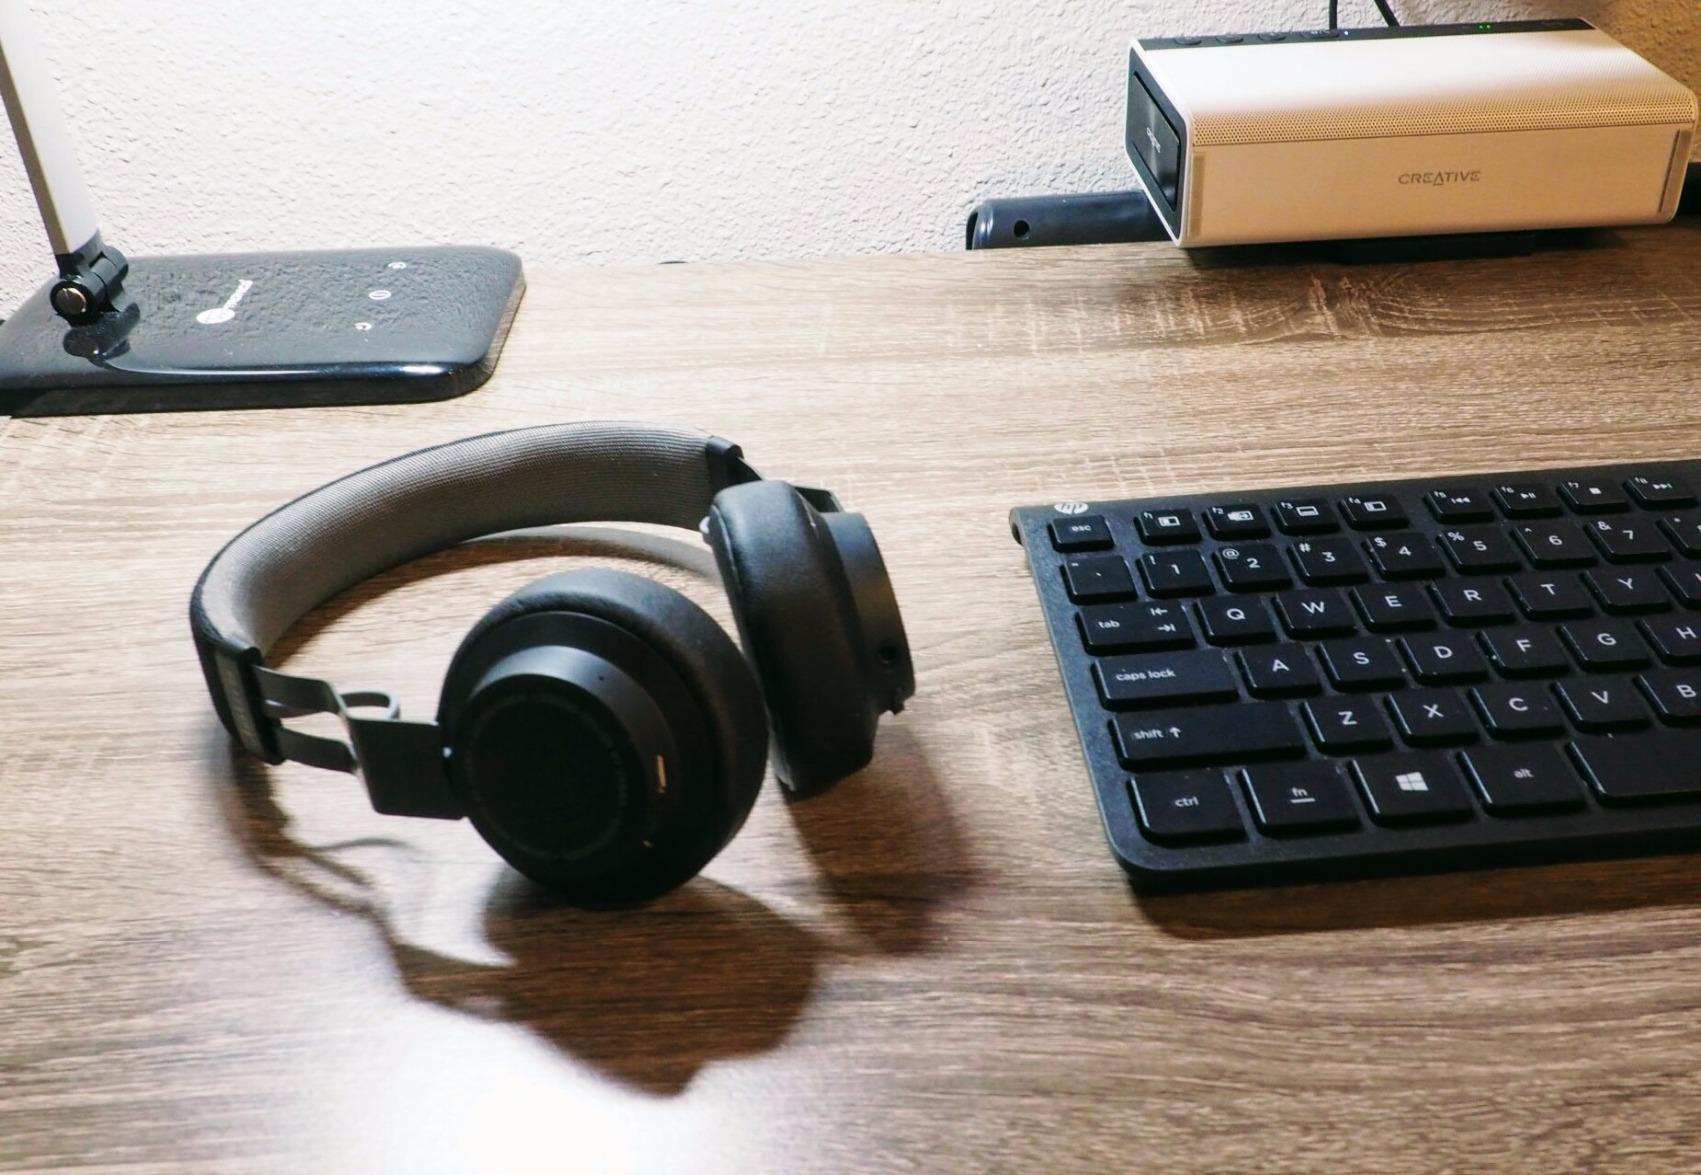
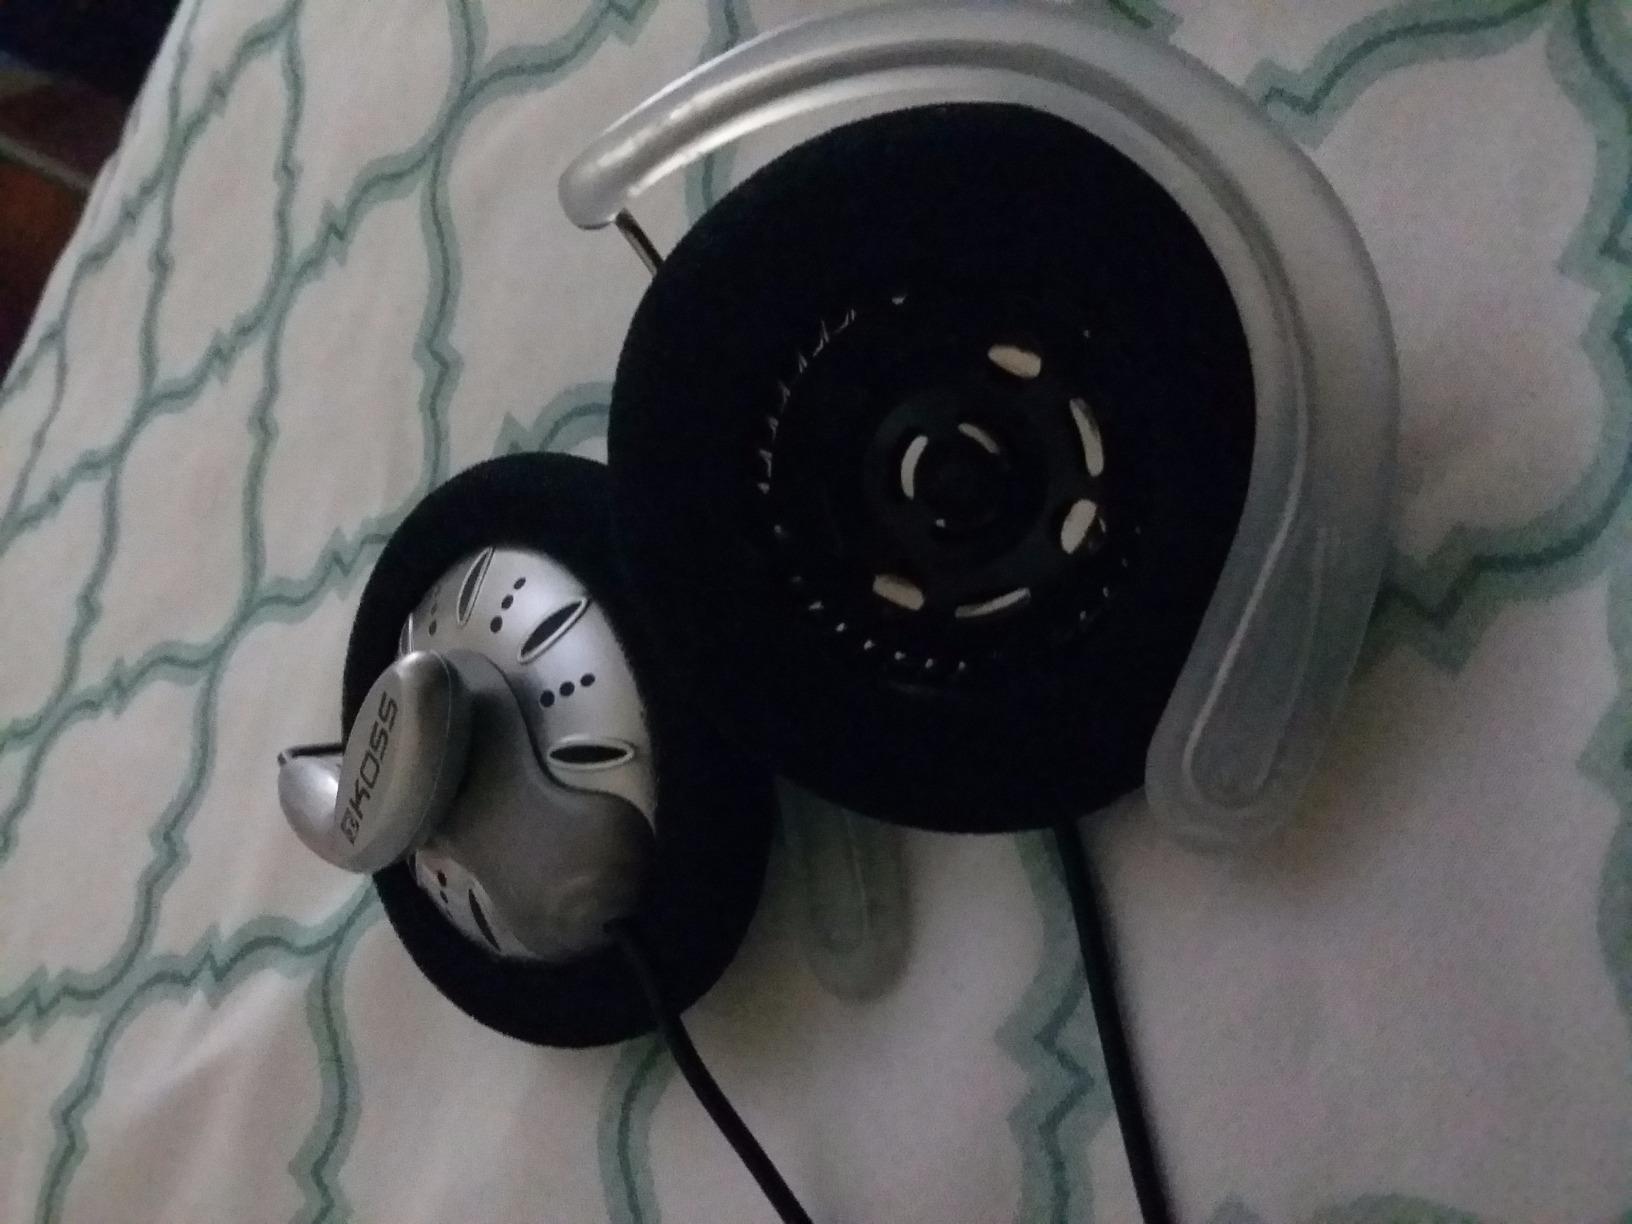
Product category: headphones
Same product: no